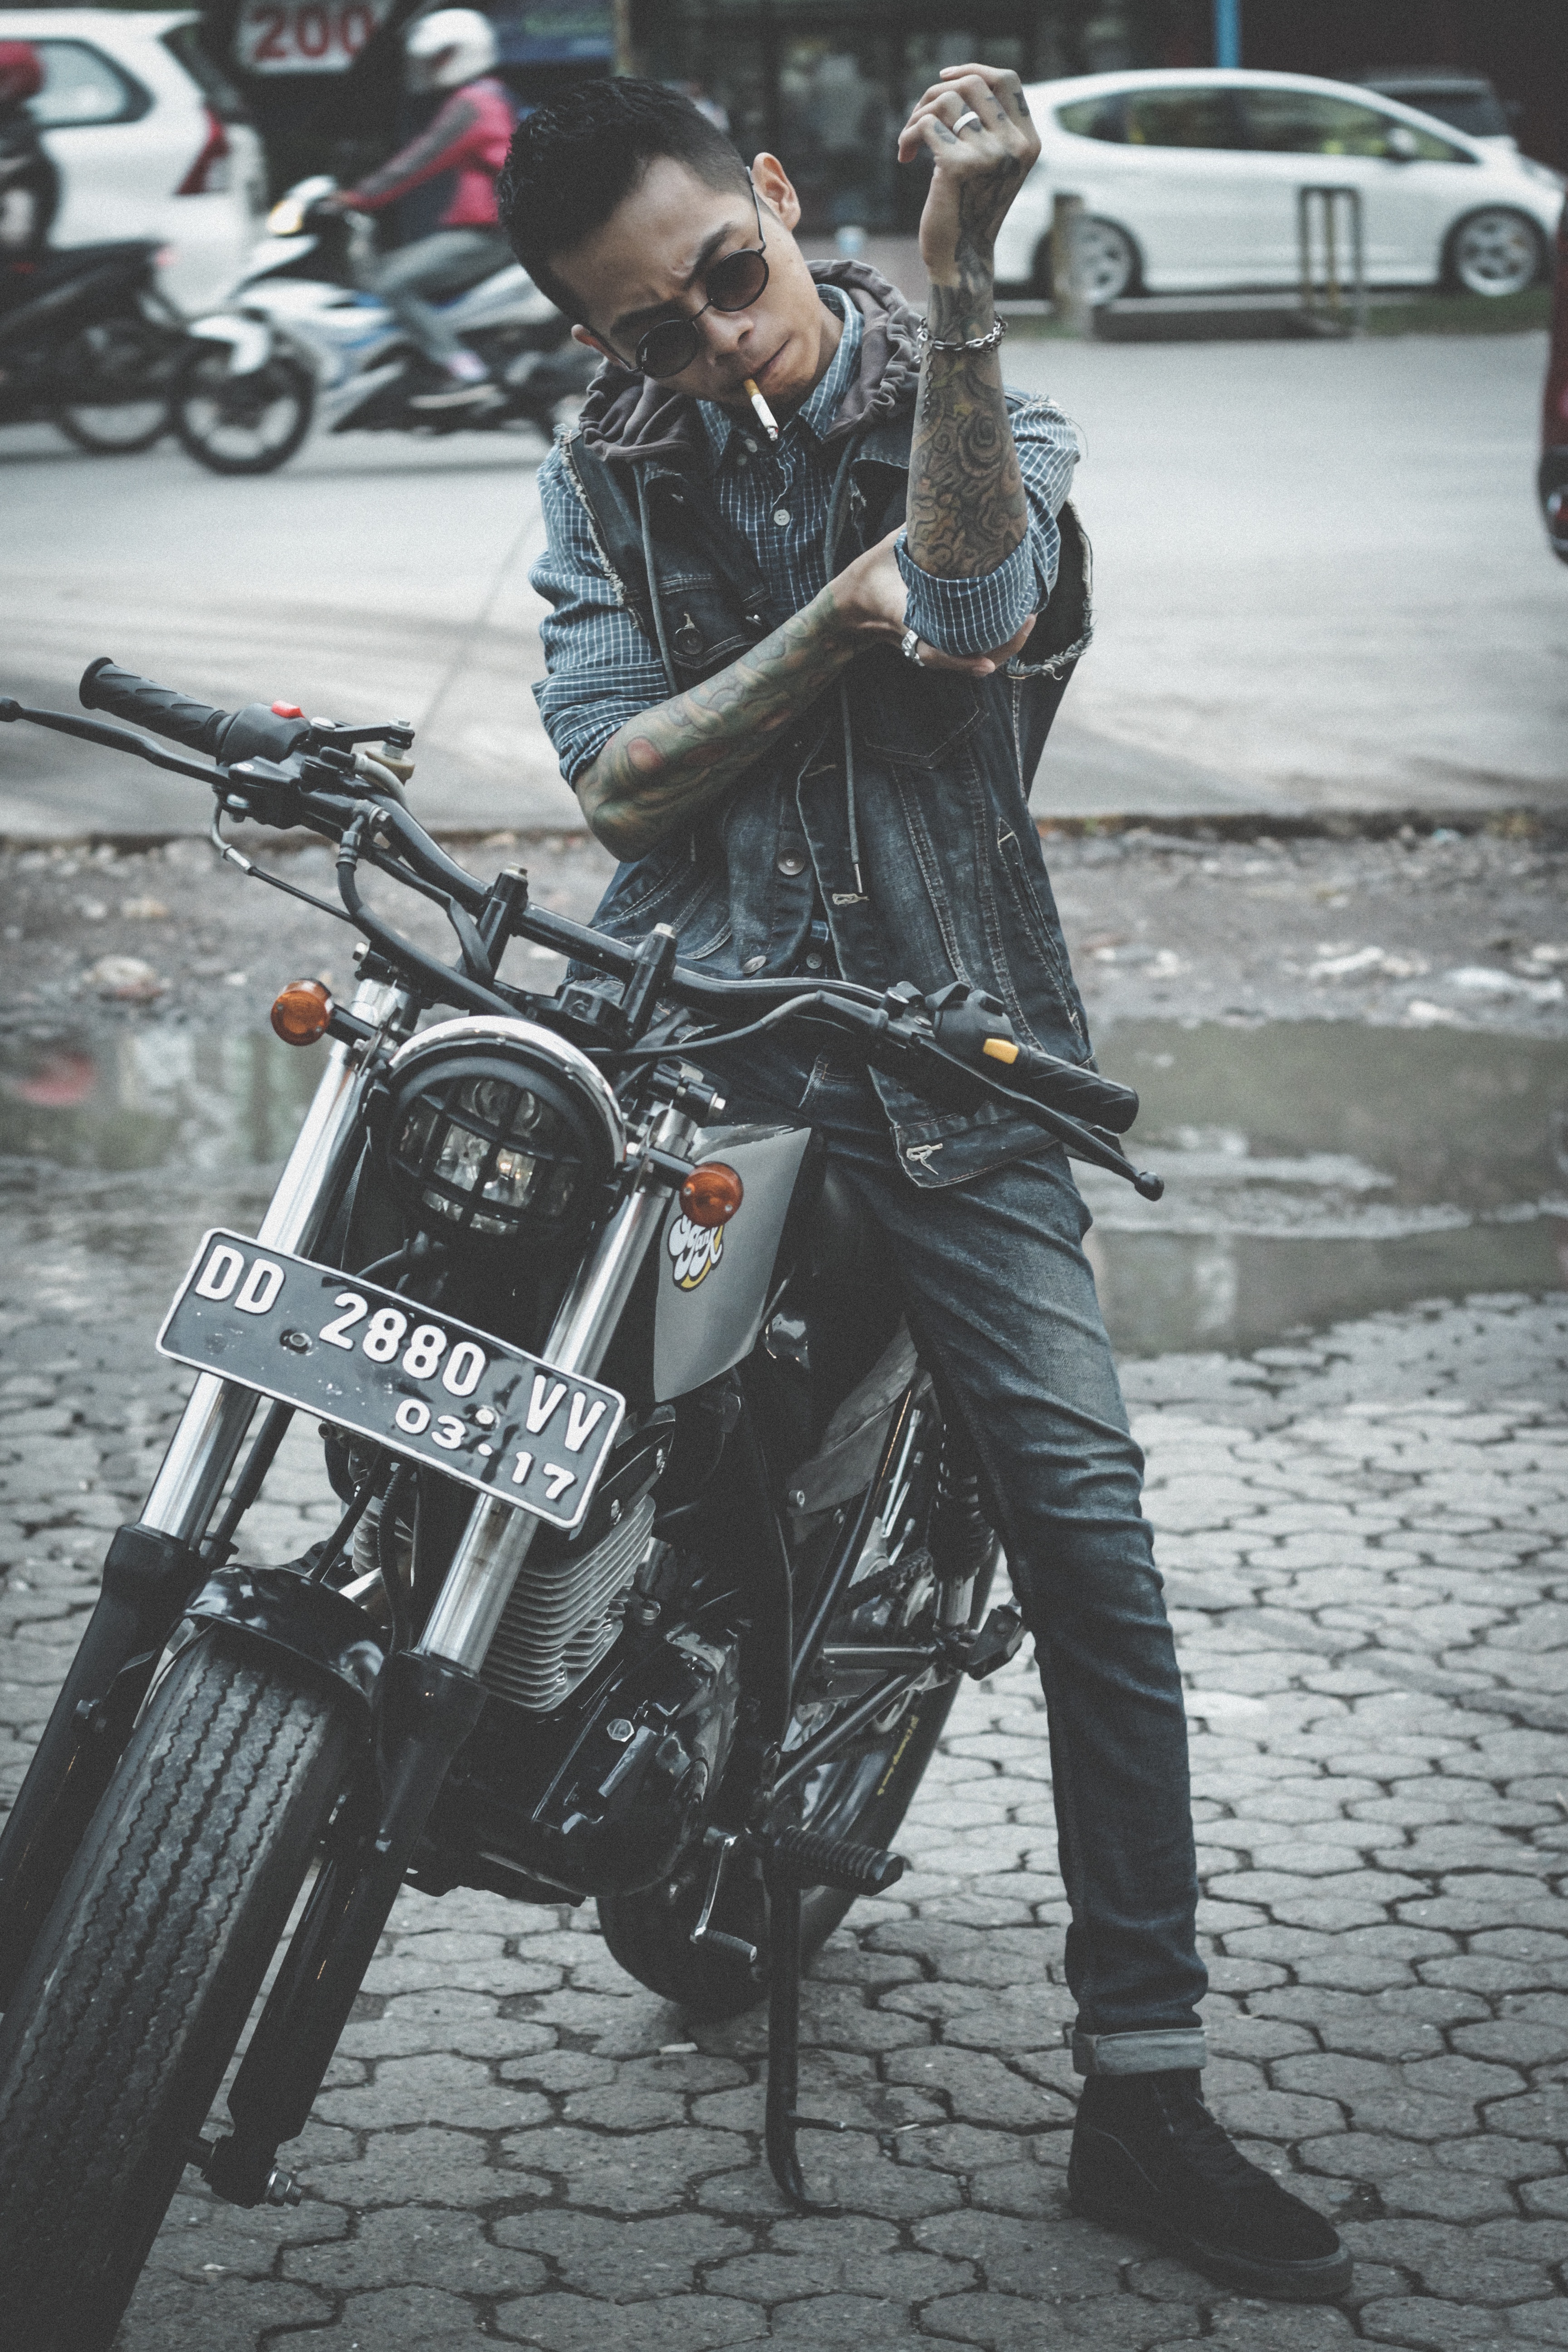
bicycle, vehicle, motorcycle, motorcycling, stunt performer